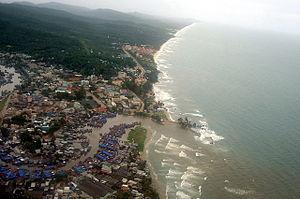
L'embouchure de la rivière Duong Dong